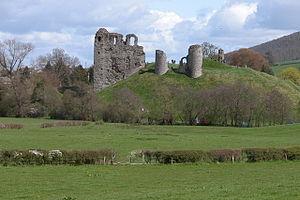
Edmond FitzAlan, 2ᵉ comte d'Arundel, est un noble anglais qui a joué un rôle important dans le conflit opposant le roi Édouard II à ses barons tout au long de son règne. Son père Richard FitzAlan meurt en 1302, alors que Edmond est encore mineur. Ce dernier est placé sous la garde de John de Warenne, 6ᵉ comte de Surrey, et épouse sa petite-fille Alice en 1306. Cette même année, Edmond est déclaré majeur, titré comte d'Arundel et adoubé par le roi Édouard Iᵉʳ. Peu après, le jeune comte sert le roi dans ses campagnes en Écosse, ce pourquoi il est grandement récompensé en terres et en argent.